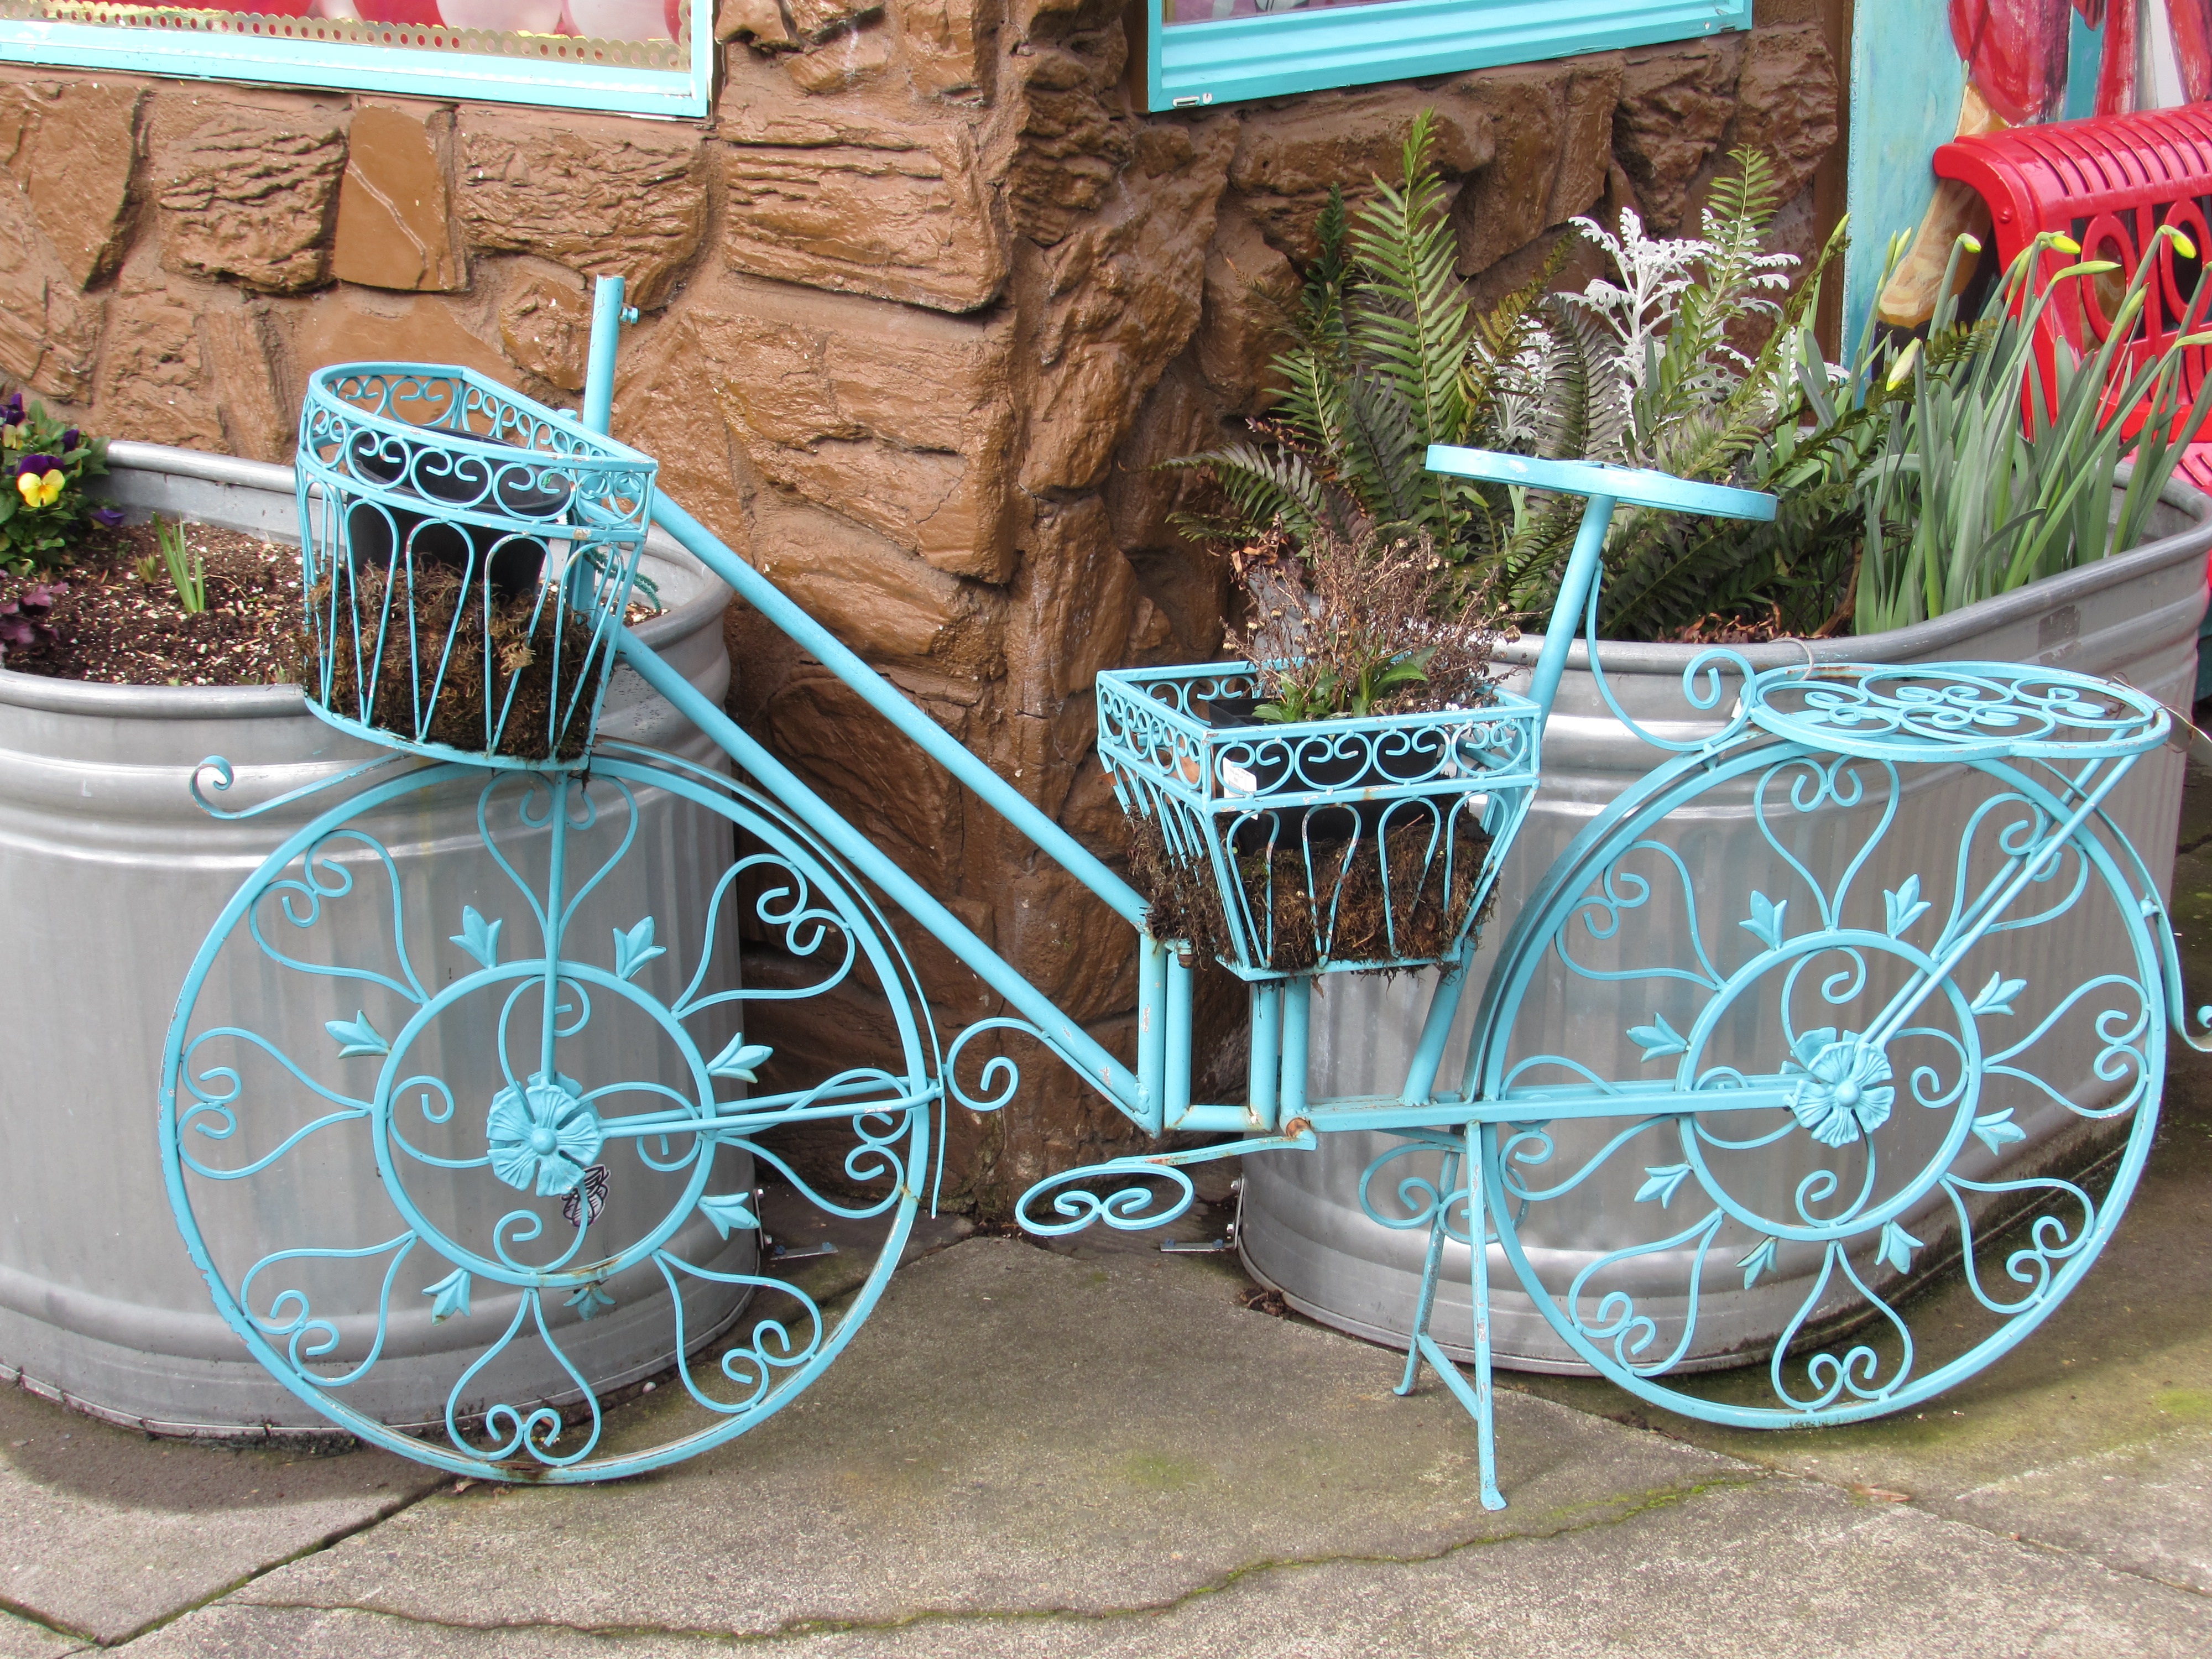
wheel, cart, old, bicycle, bike, vehicle, blue, carriage, land vehicle